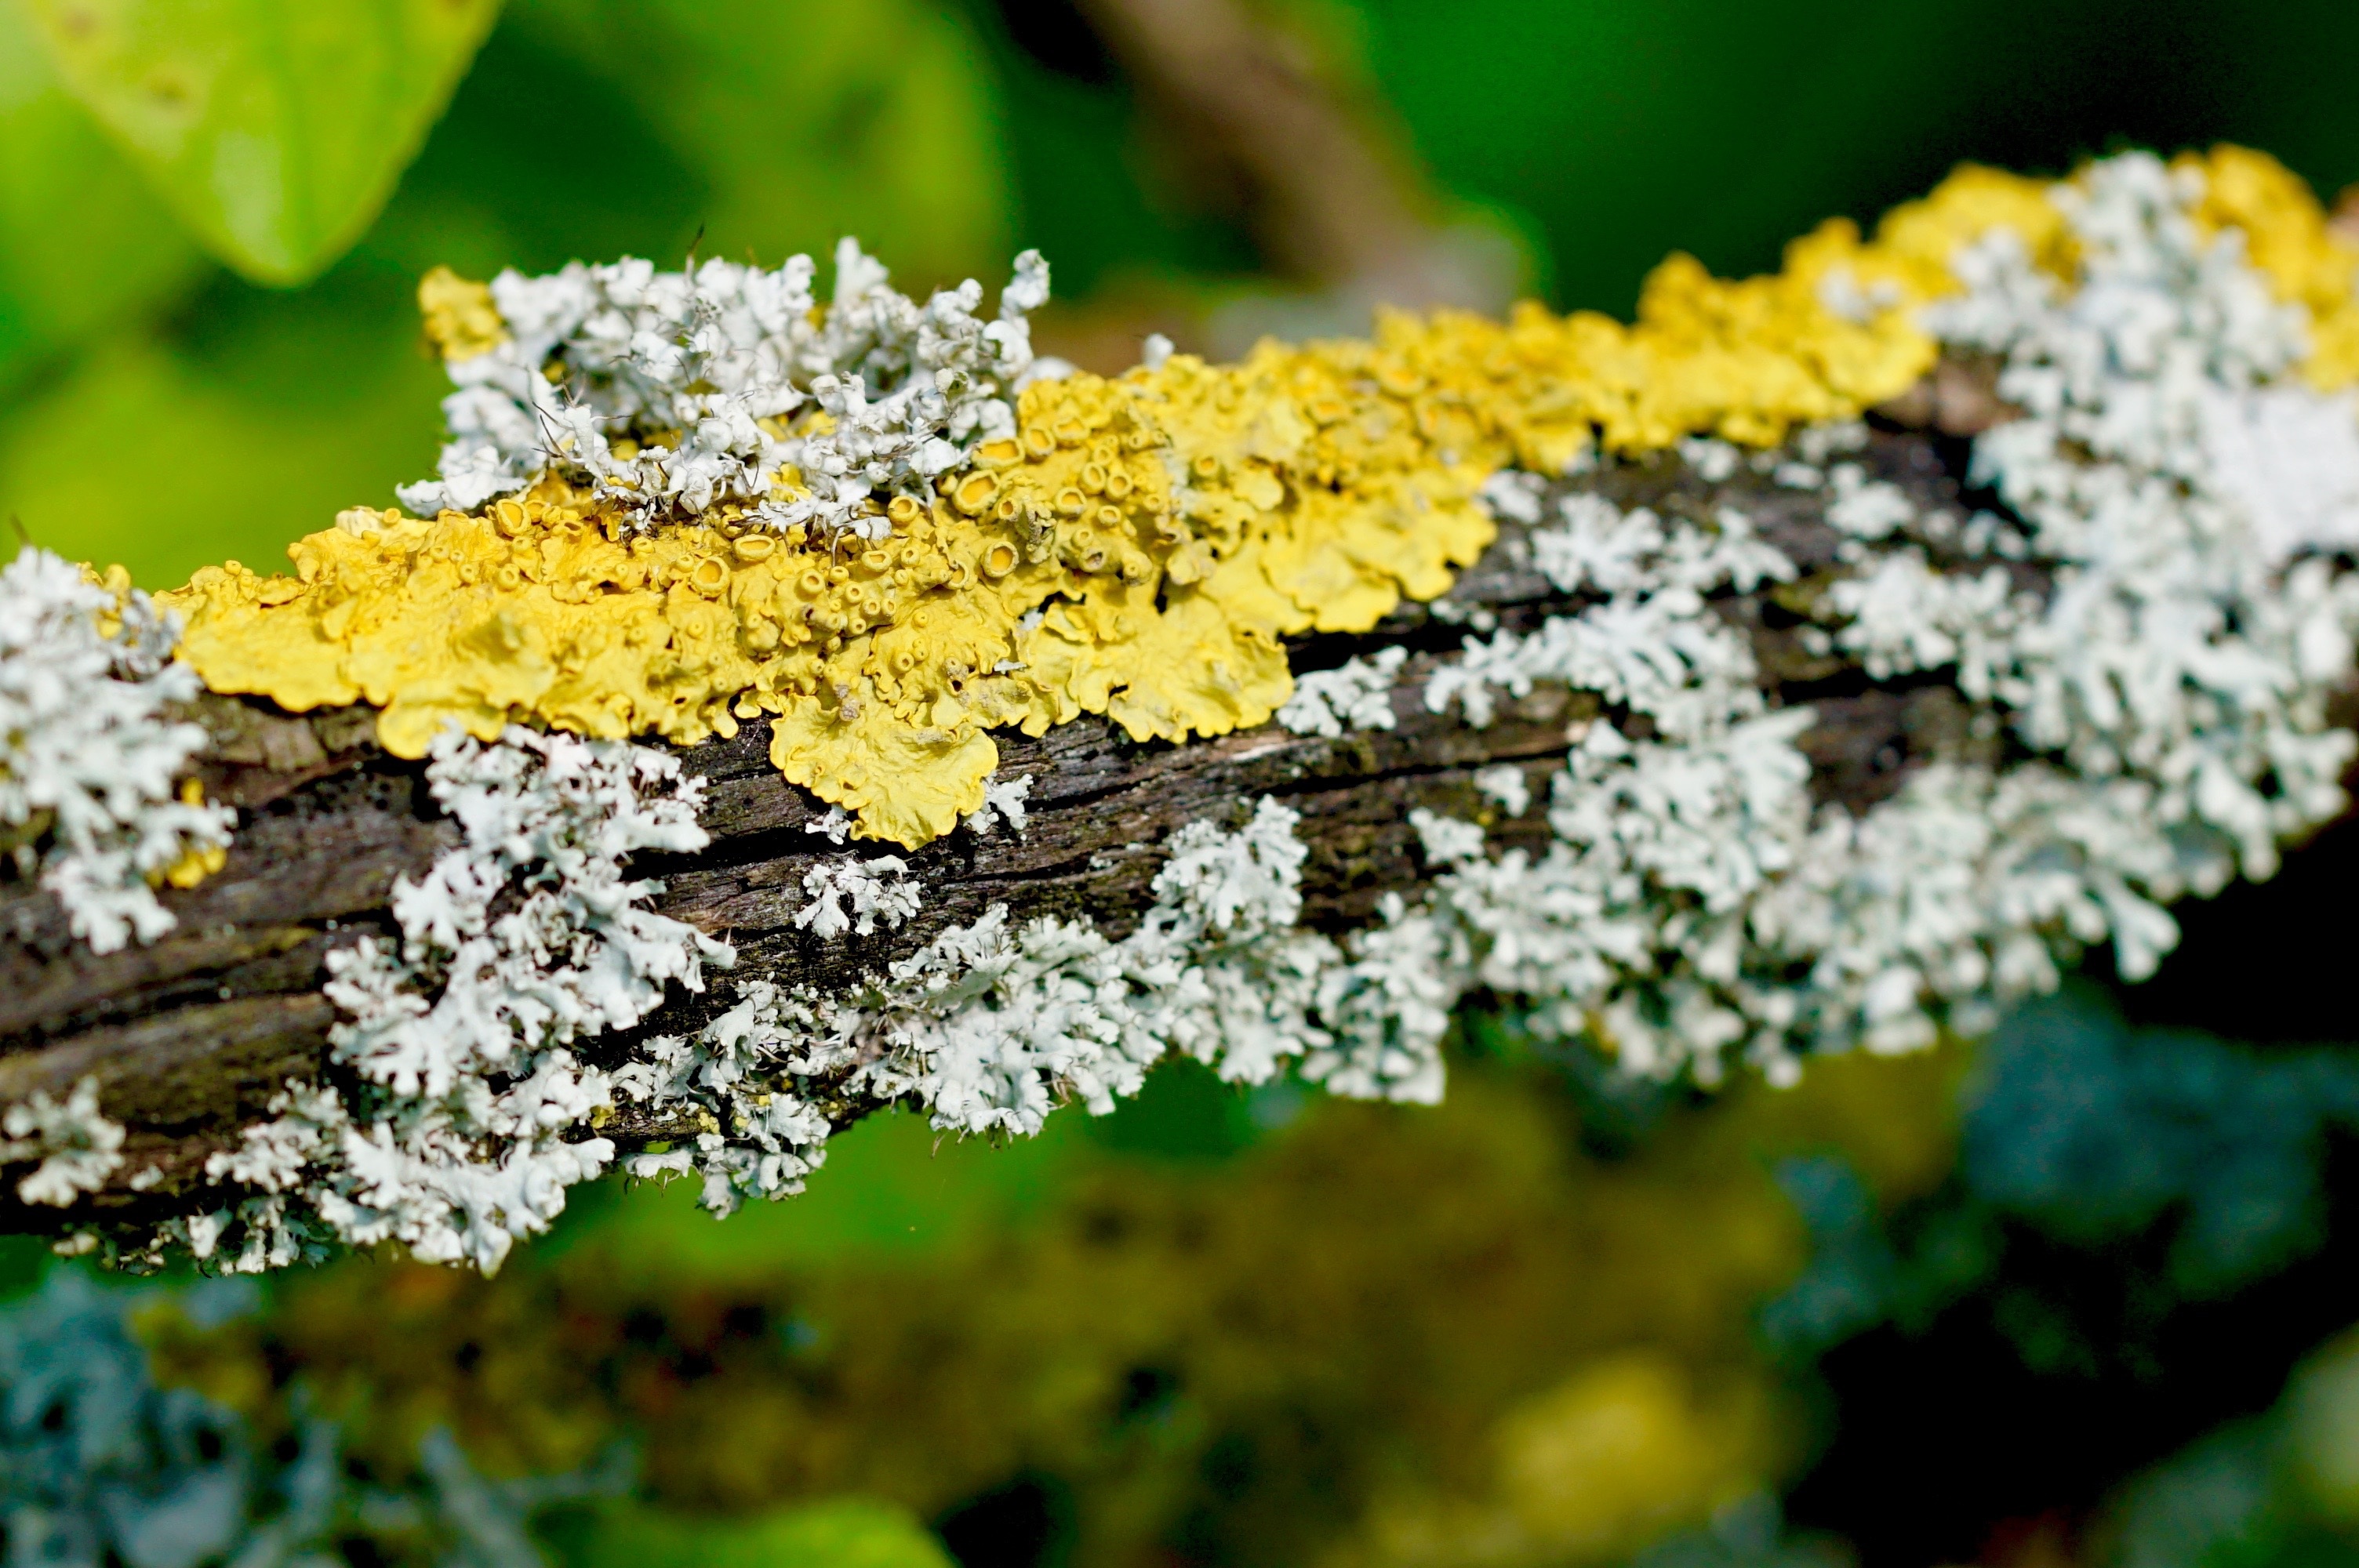
tree, nature, branch, blossom, plant, white, photography, sunlight, leaf, flower, frost, moss, bark, pollen, green, produce, insect, autumn, botany, yellow, flora, season, wildflower, weave, close up, shrub, macro photography, flowering plant, daisy family, infestation, land plant